Pennsylvania Route 152

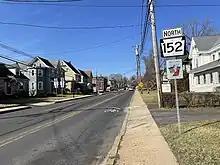
PA 152 northbound past US 202 Bus. in Chalfont

Past County Line Road, PA 152 continues north along Limekiln Pike, leaving the North Penn Valley region and entering Warrington Township in Bucks County. The route comes to an intersection with the US 202 parkway and the US 202 Parkway Trail before it curves to the northwest. After crossing Upper State Road, PA 152 enters New Britain Township and continues north past homes. PA 152 curves northwest soon after and enters the borough of Chalfont. The route intersects US 202 Bus. and turns northeast to form a concurrency with that route on Butler Avenue, crossing the West Branch Neshaminy Creek and heading into a business district. PA 152 splits from US 202 Bus. by turning northwest onto Main Street. The road passes homes and commercial development, coming to a bridge over SEPTA's Lansdale/Doylestown Line east of the Chalfont station. PA 152 curves north before it runs along the border between New Britain Township to the west and Chalfont to the east.